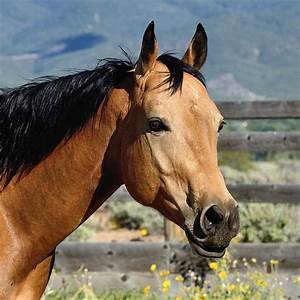
Label: horse